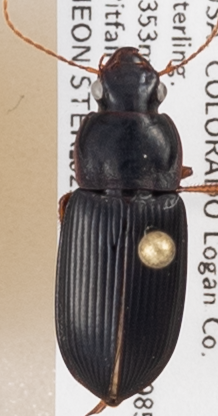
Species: Harpalus pensylvanicus
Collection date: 2018-09-20
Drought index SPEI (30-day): -0.9
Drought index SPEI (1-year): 0.86
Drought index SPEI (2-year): -0.128